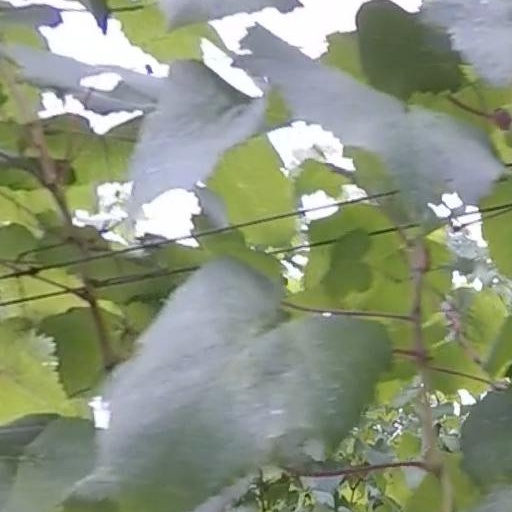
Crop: grape